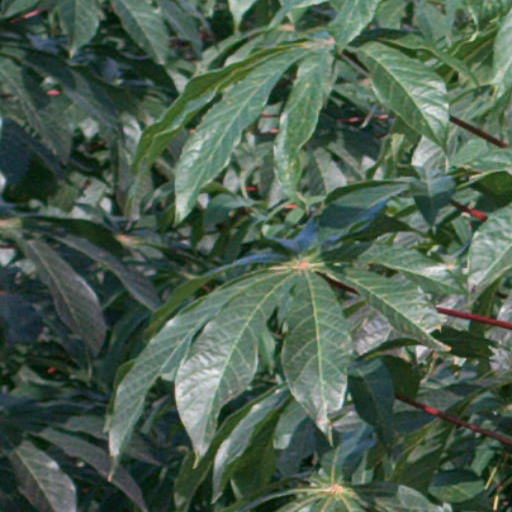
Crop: cassava